Chapelle de la Trinité

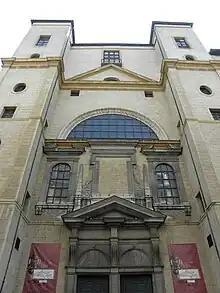
Facade of the building

The Chapelle de la Trinité is a Roman Catholic chapel located at 29-31 rue de la Bourse, in the 2nd arrondissement of Lyon, France. It is the first church in baroque style built in Lyon and is classified as historic monument.